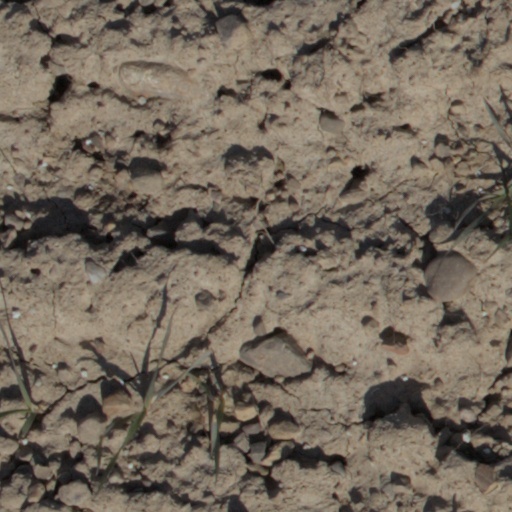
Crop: wheat